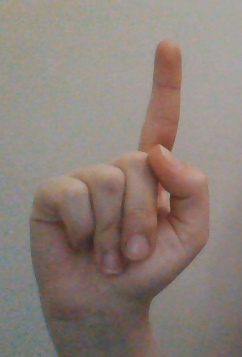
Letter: bb